Kimberly Elise

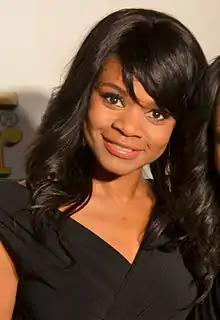
Elise in 2012

Kimberly Elise Trammel (born April 17, 1967) is an American actress. She made her feature-film debut in "Set It Off" (1996), and later received critical acclaim for her performance in "Beloved" (1998).